Sam Kee Laundry Building

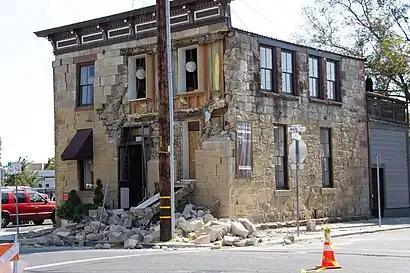
The building after the 2014 South Napa earthquake.

The building was added to the National Register of Historic Places on October 1, 1974.